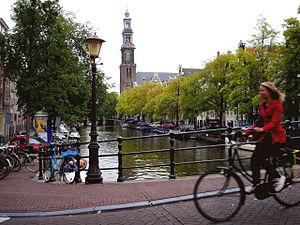
Le cyclisme recouvre plusieurs notions concernant la bicyclette : il est d'abord une activité quotidienne pour beaucoup, un loisir pour d'autres, enfin un sport proposant des courses selon plusieurs disciplines : l'école de cyclisme, le cyclisme sur route, le cyclisme sur piste, le cyclo-cross, le vélo tout terrain, le BMX, le cyclisme en salle et le polo-vélo. Le sport cycliste est réglementé au niveau mondial par l'Union cycliste internationale.